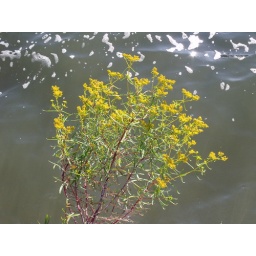
yellow flowers above the water